House of Aumont

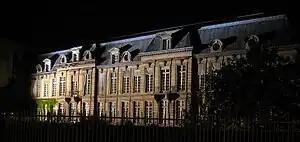
Hôtel d'Aumont, rue de Jouy, Paris

The House of Aumont is an ancient French noble house which takes its name from Aumont, a small commune in the department of the Somme.